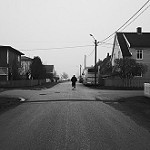
Scene: Outdoor